Border Leicester

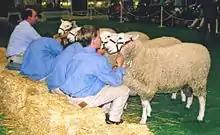
Australian strain

The Border Leicester was developed in 1767 in Northumberland, England. Their name derives from the fact that their birthplace is near the border of Scotland with their foundation stock being Dishley Leicester rams. The Dishley Leicester was created and bred by Robert Bakewell (1726-1795) by crossing the old lincolnshire breed with the leicestershire type sheep. The Dishley Leicester became very popular with local farmers. George and Mathew Culley bought some of Robert Bakewell's Dishley Leicesters and the breed was soon found on both sides of the border through sales held by the Culley brothers. Around the 1830s two distinct types of Dishley Leicesters were developing on the two sides of the border. The Culley brothers were crossing their sheep with Teeswater sheep while other farmers in different areas along the border were crossing with Cheviots. This variation in the breed resulted in the two being nicknamed the "Bluecaps" and the "Redlegs". Many farmers preferred the hardier redlegs and around 1850 this variation of the Dishley Leicester became known as the Border Leicester. They were a fairly common breed in the UK by the 19th century.